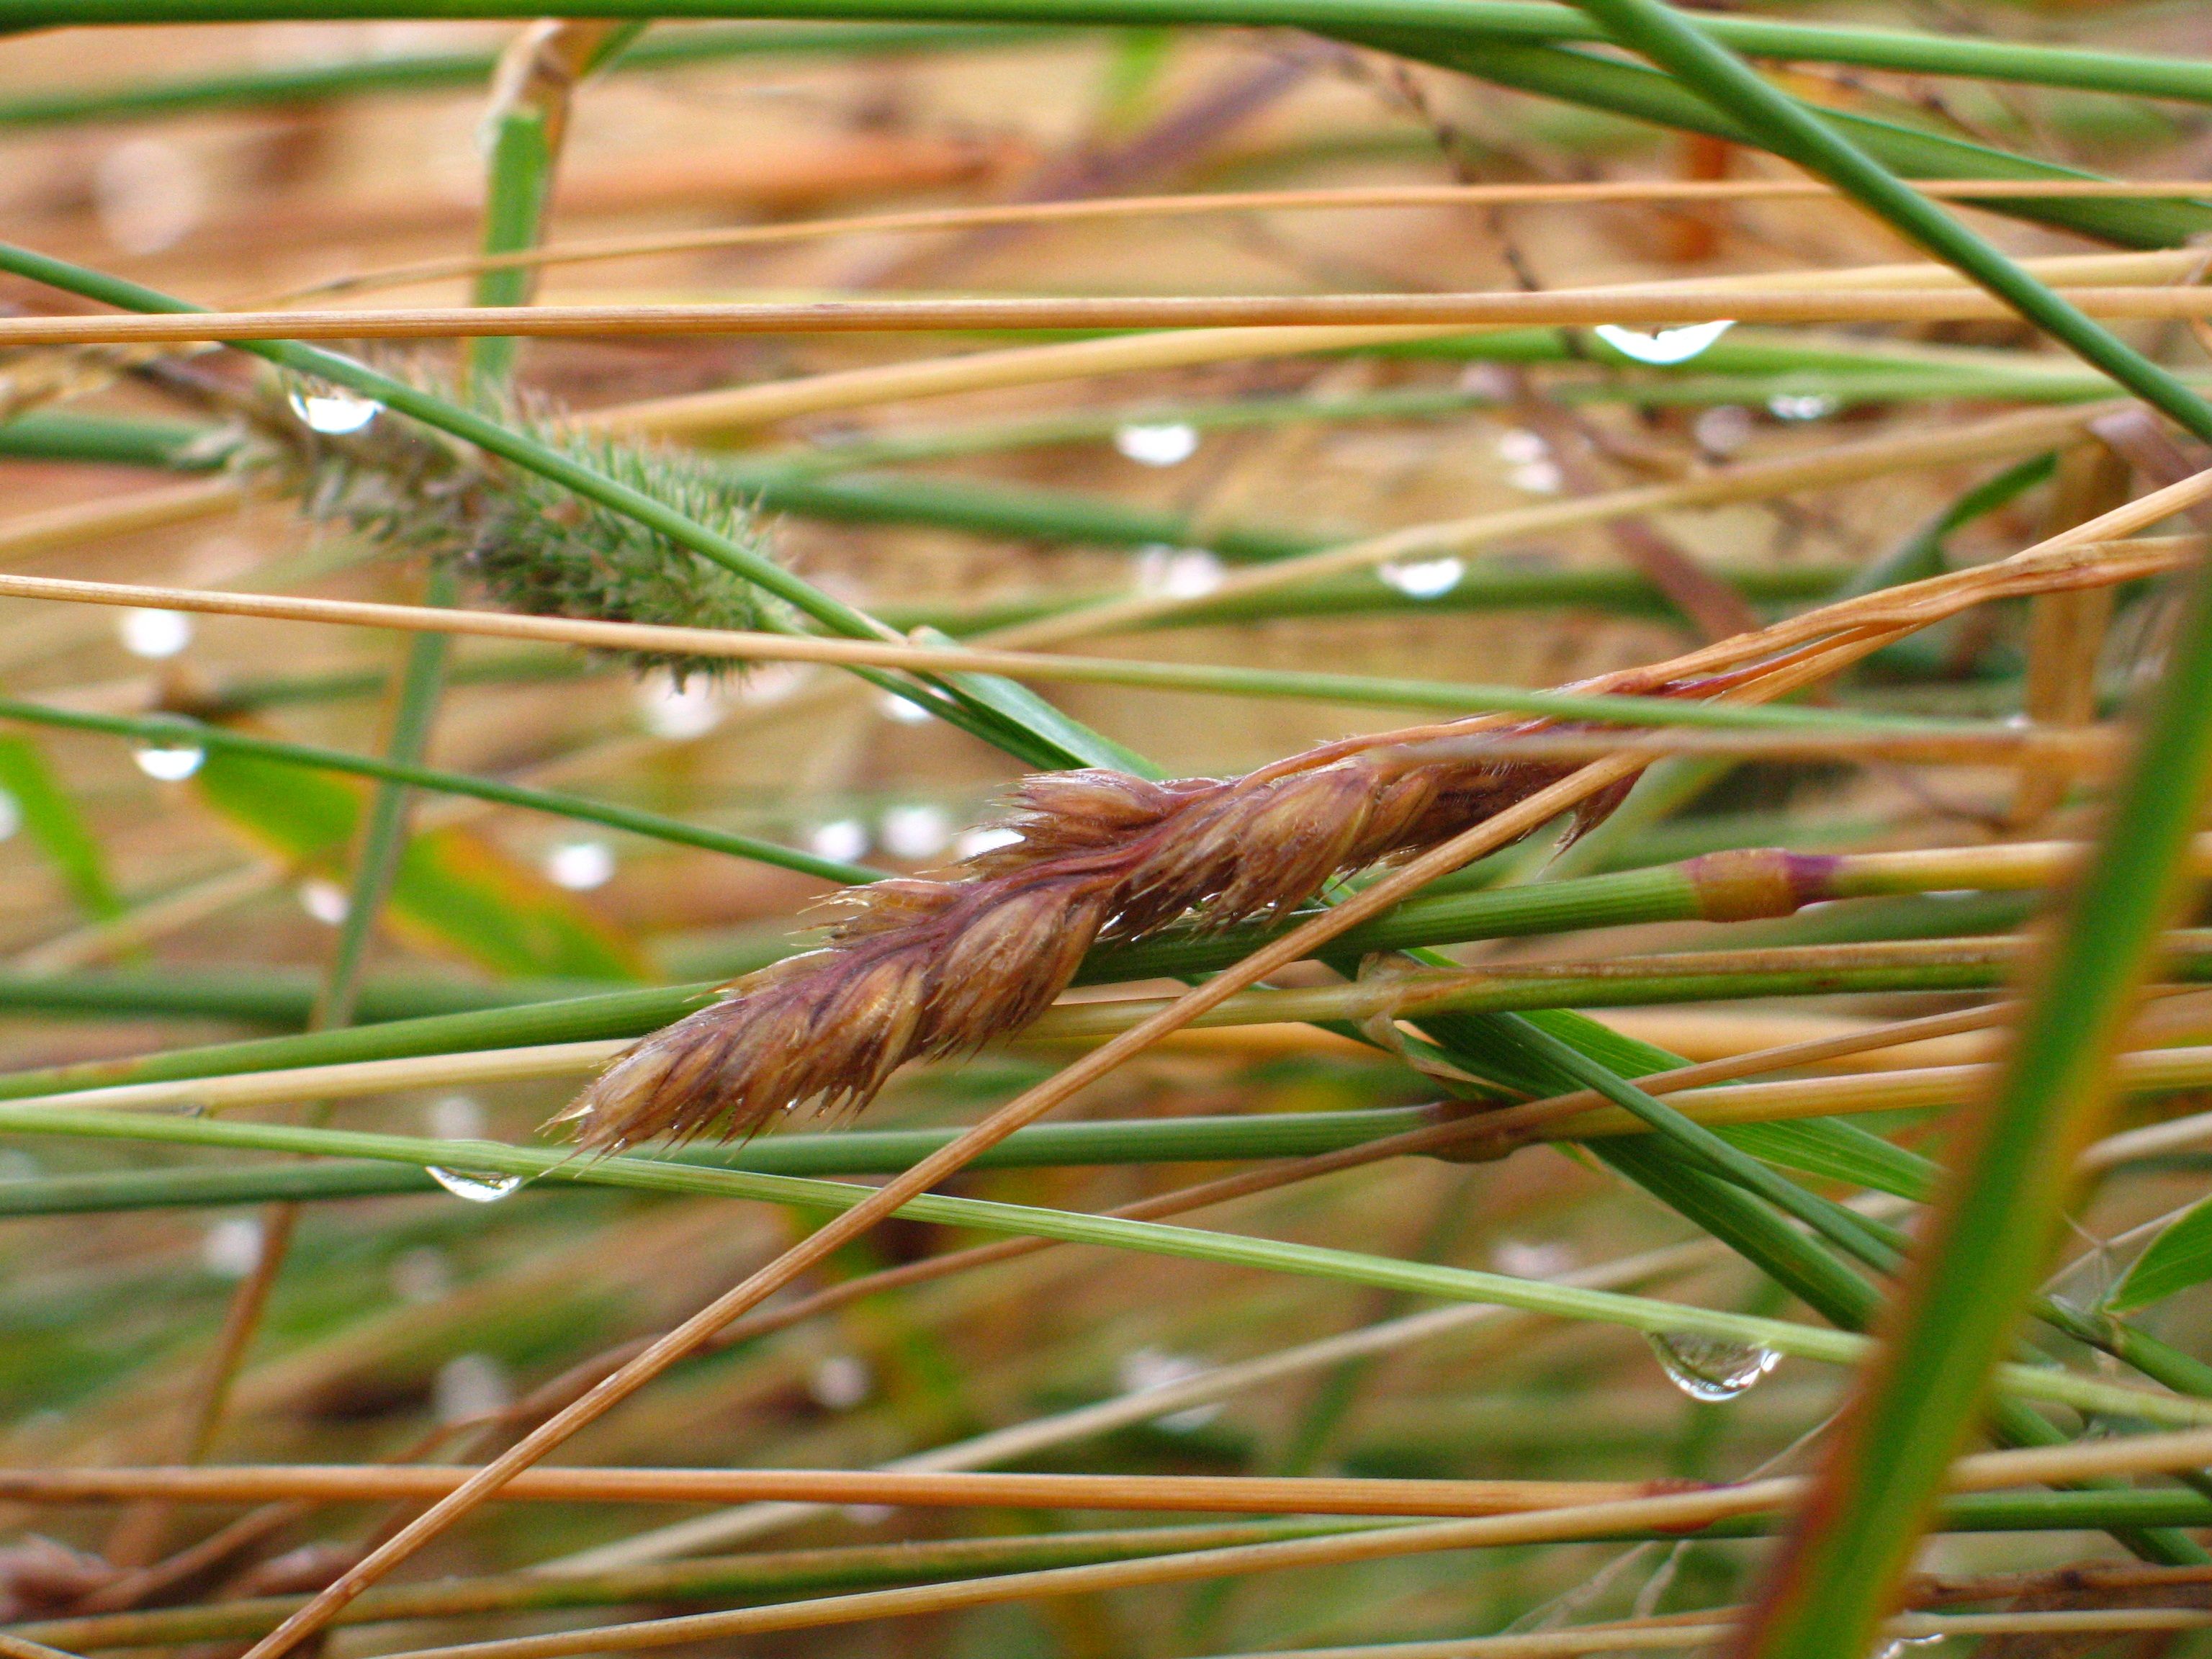
landscape, nature, forest, grass, branch, bird, plant, field, meadow, morning, leaf, flower, summer, wildlife, green, rest, fauna, twig, blade of grass, happiness, joy, the fog, macro photography, at dawn, meadow grass, blades of grass, bittern, grass family, perching bird